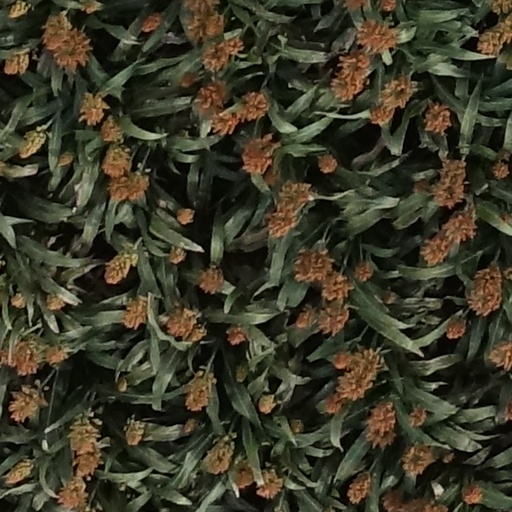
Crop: sorghum